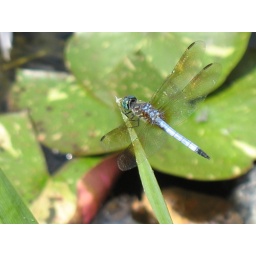
dragonfly in the water garden outside the administrative building